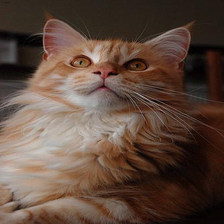
Species: cat
Breed: Maine Coon